James Kennedy (congressman)

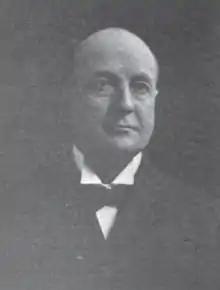

James Kennedy (September 3, 1853 – November 9, 1928) was an American lawyer and politician who served as a U.S. Representative from Ohio for four terms from 1903 to 1911.